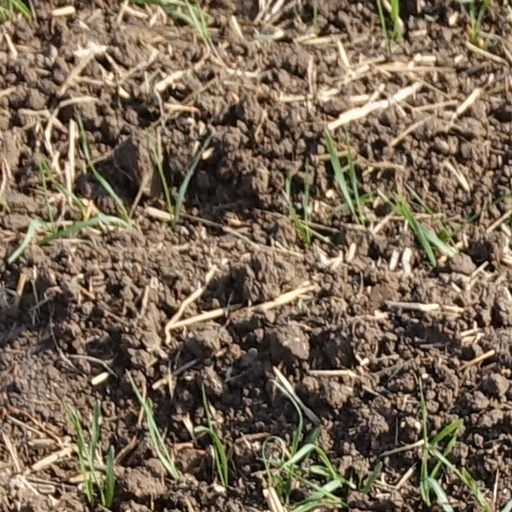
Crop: wheat